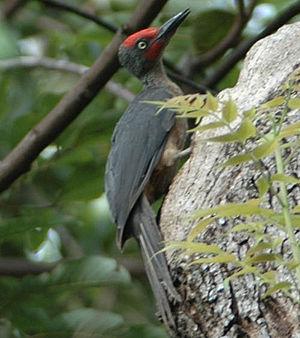
Le Pic fauve est une espèce d'oiseaux de la famille des Picidae, endémique des Célèbes.
Mulleripicus ou Mülleripicus est un genre comprenant 3 espèces de pics, endémique à la zone indomalaise.